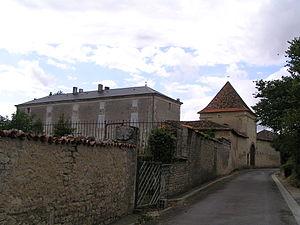
pigeonnier à Ambérac
Ambérac est une commune du Sud-Ouest de la France, située dans le département de la Charente.